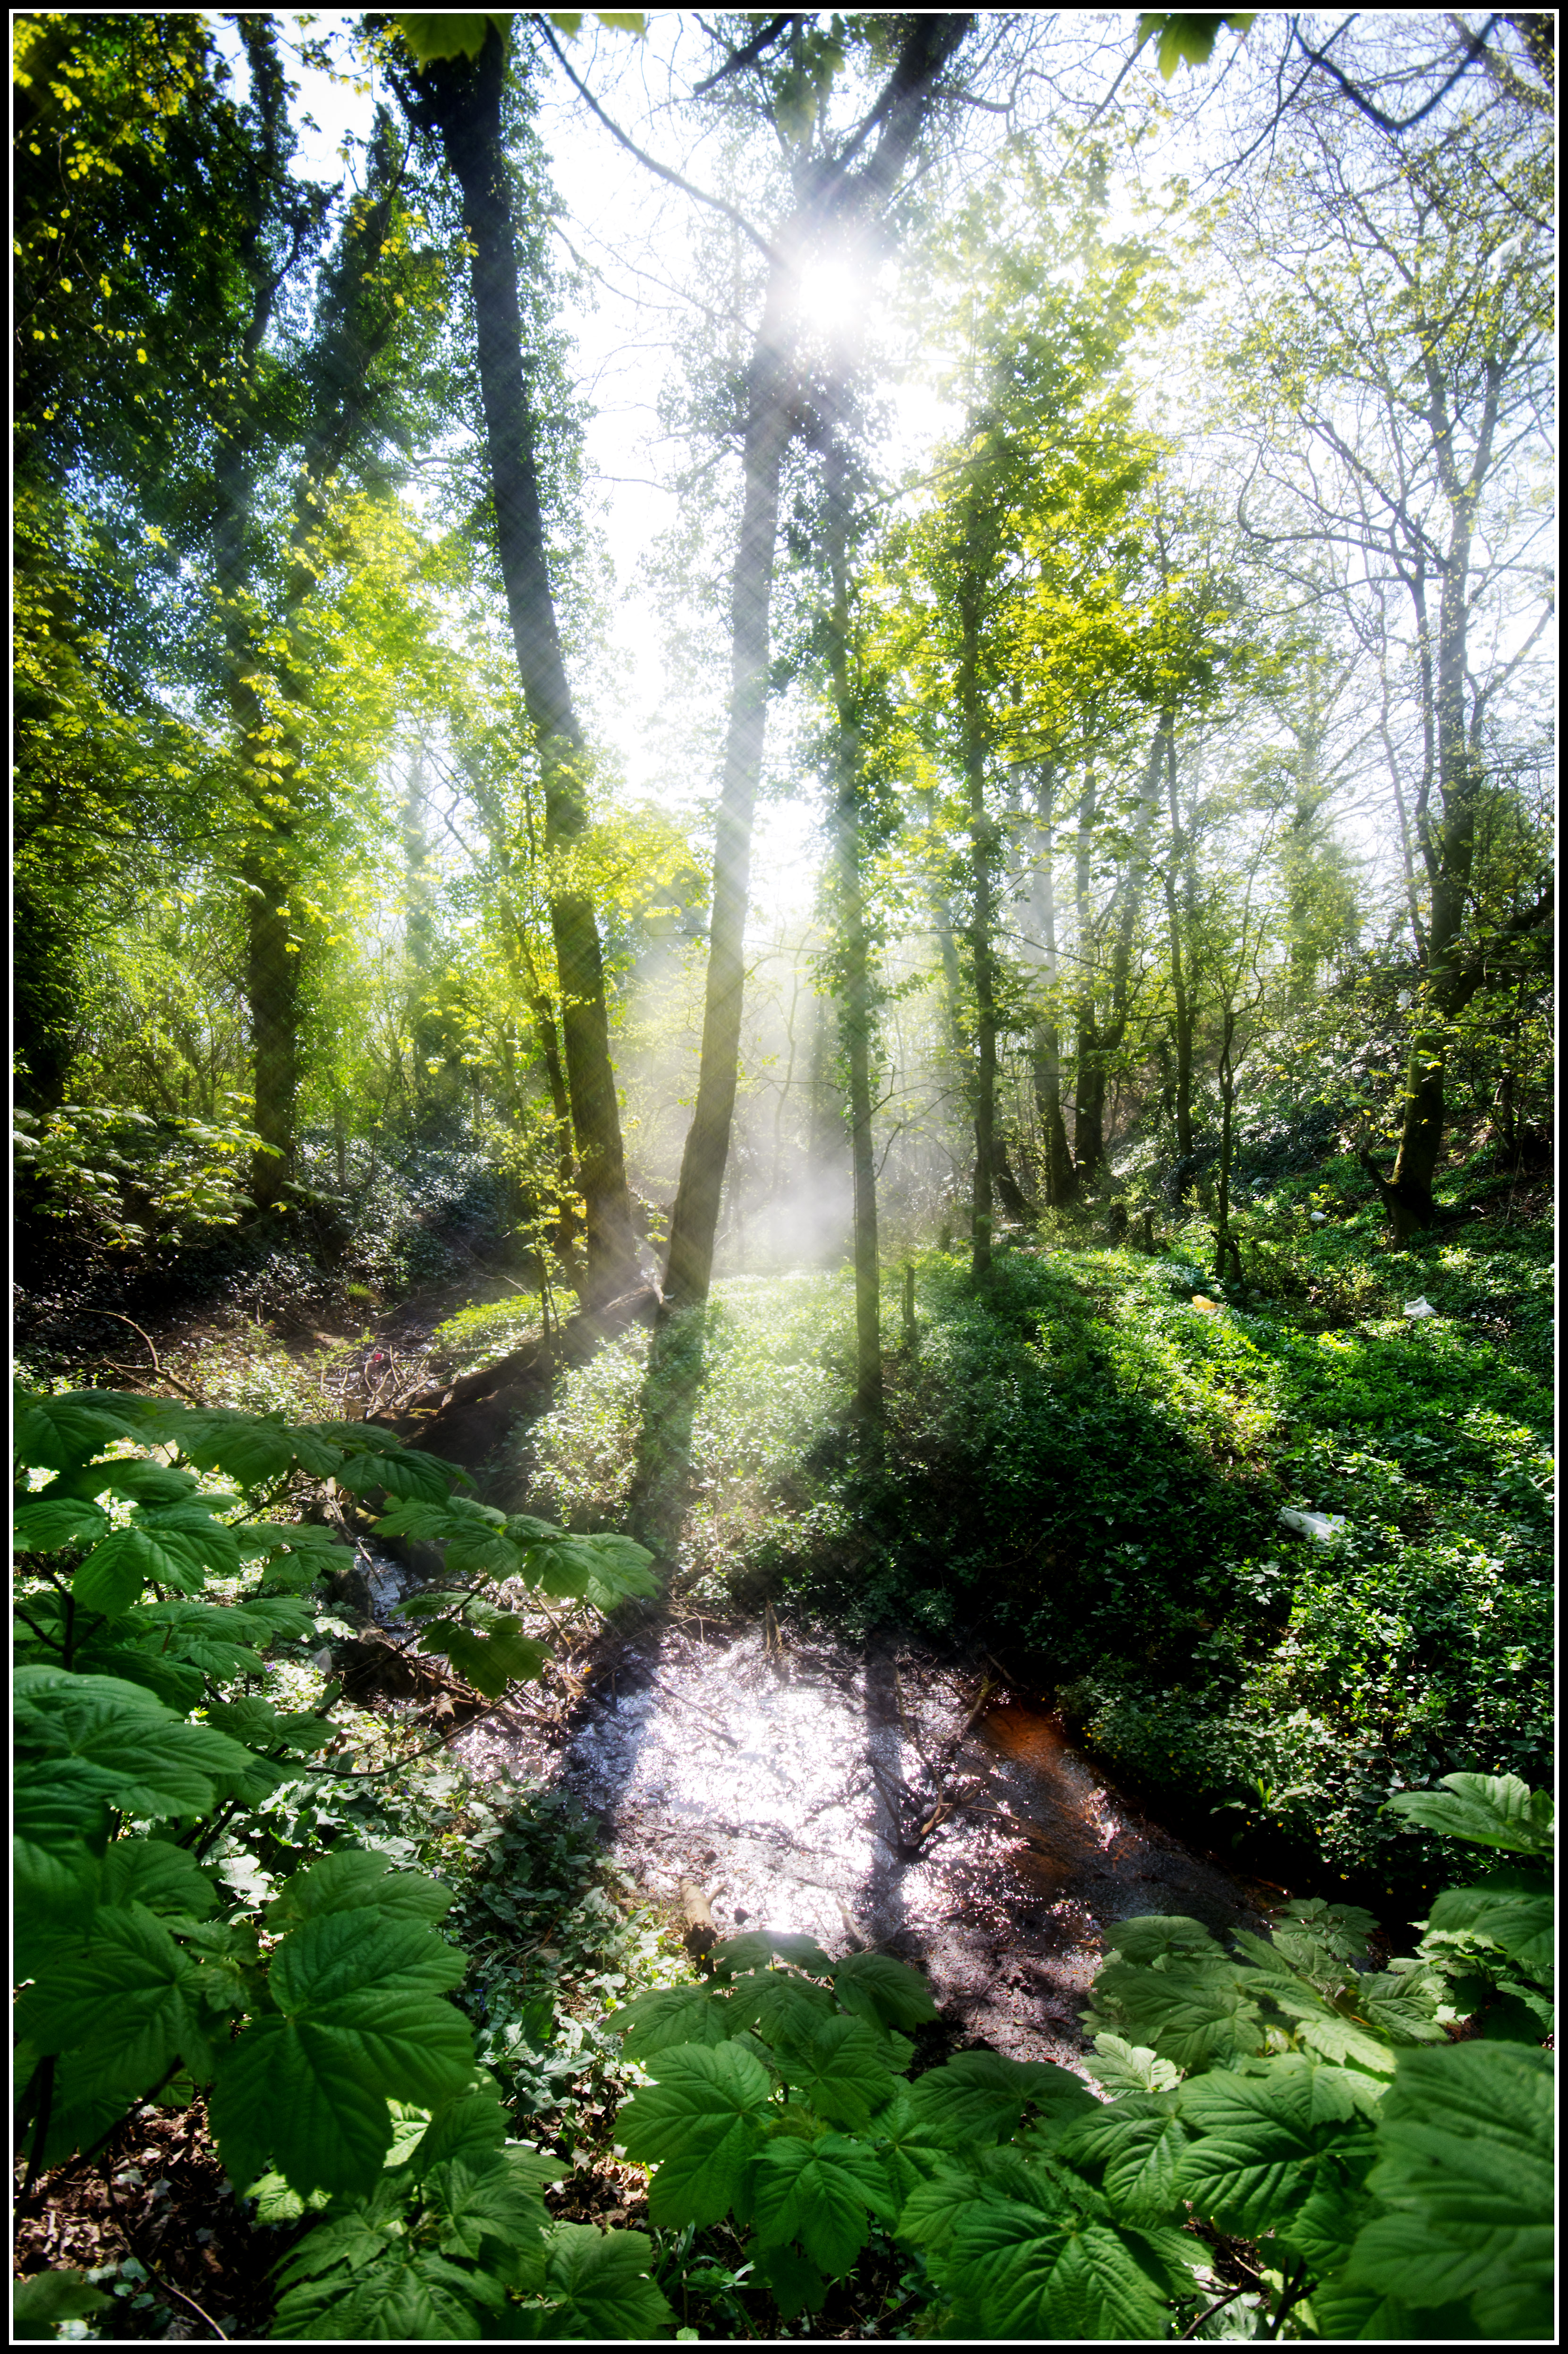
tree, nature, forest, grass, waterfall, wilderness, blossom, sky, sun, trail, sunlight, leaf, flower, building, old, stone, bush, stream, green, jungle, autumn, botany, blue, yellow, garden, education, trees, vegetation, rainforest, misty, school, private, wakefield, tulips, woodland, habitat, victorian, water feature, ecosystem, lampost, old growth forest, natural environment